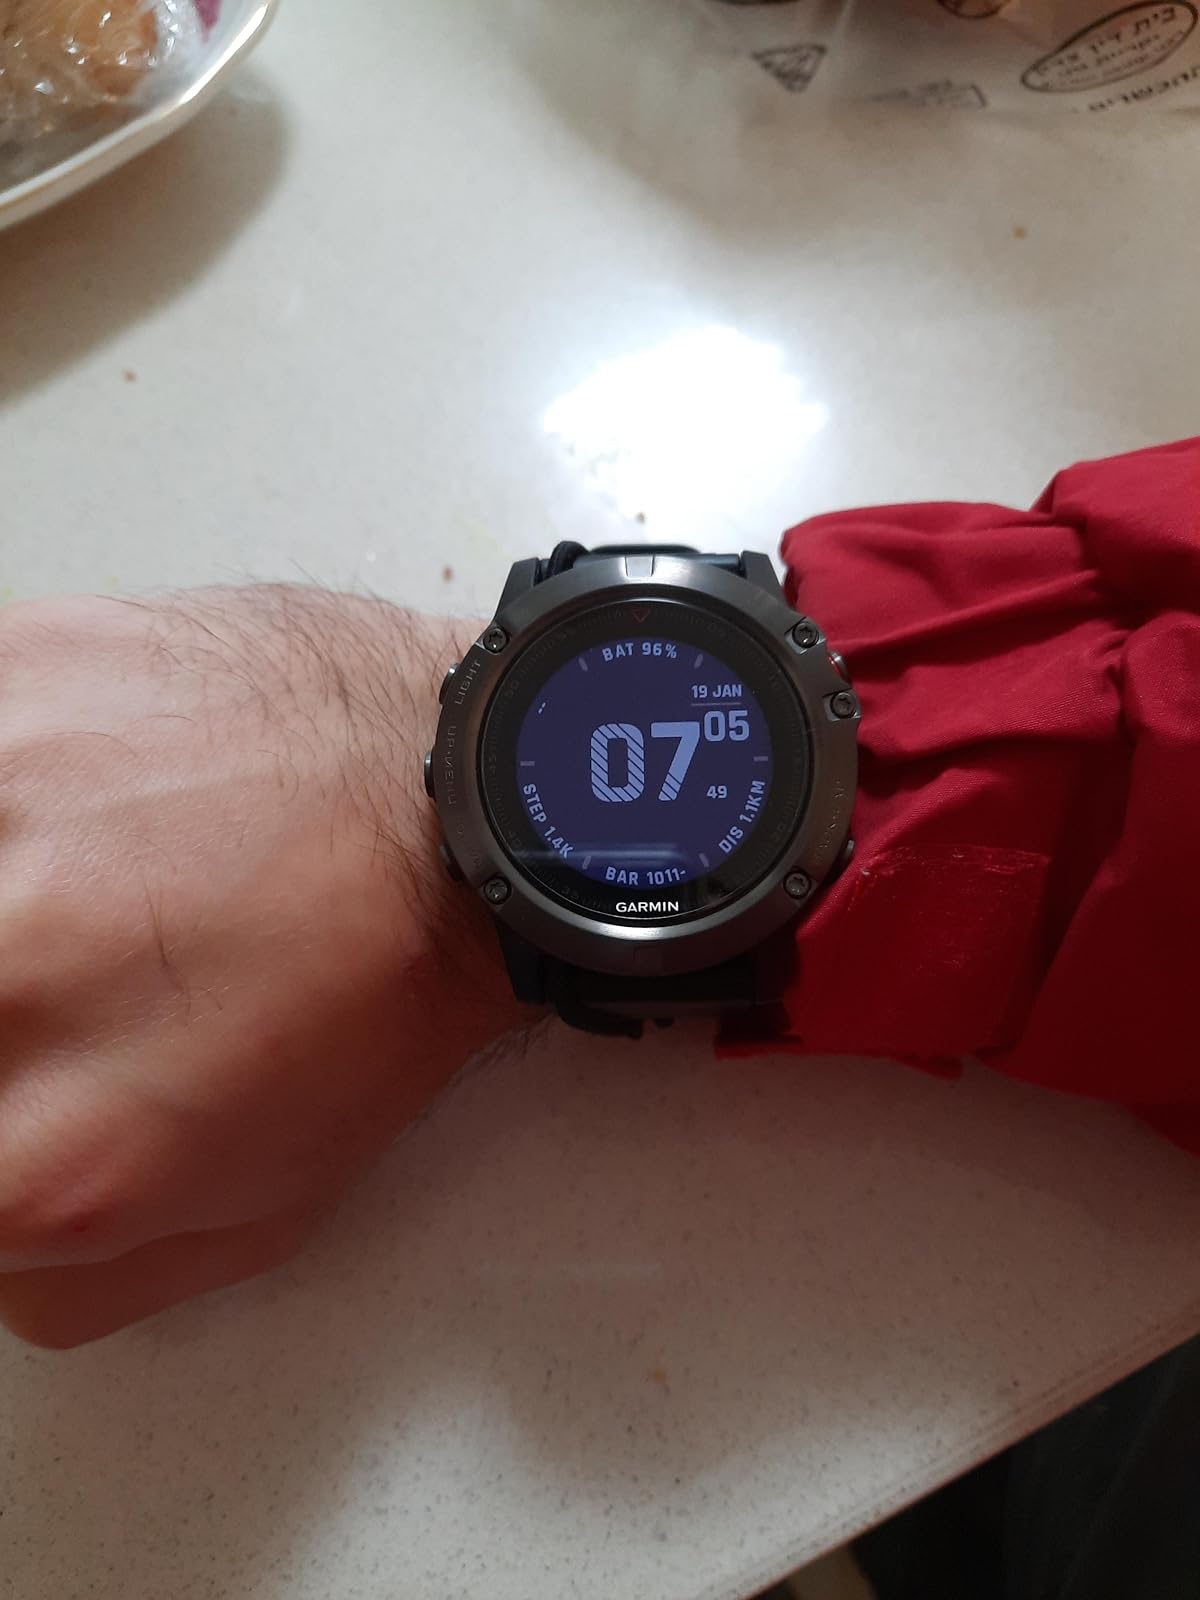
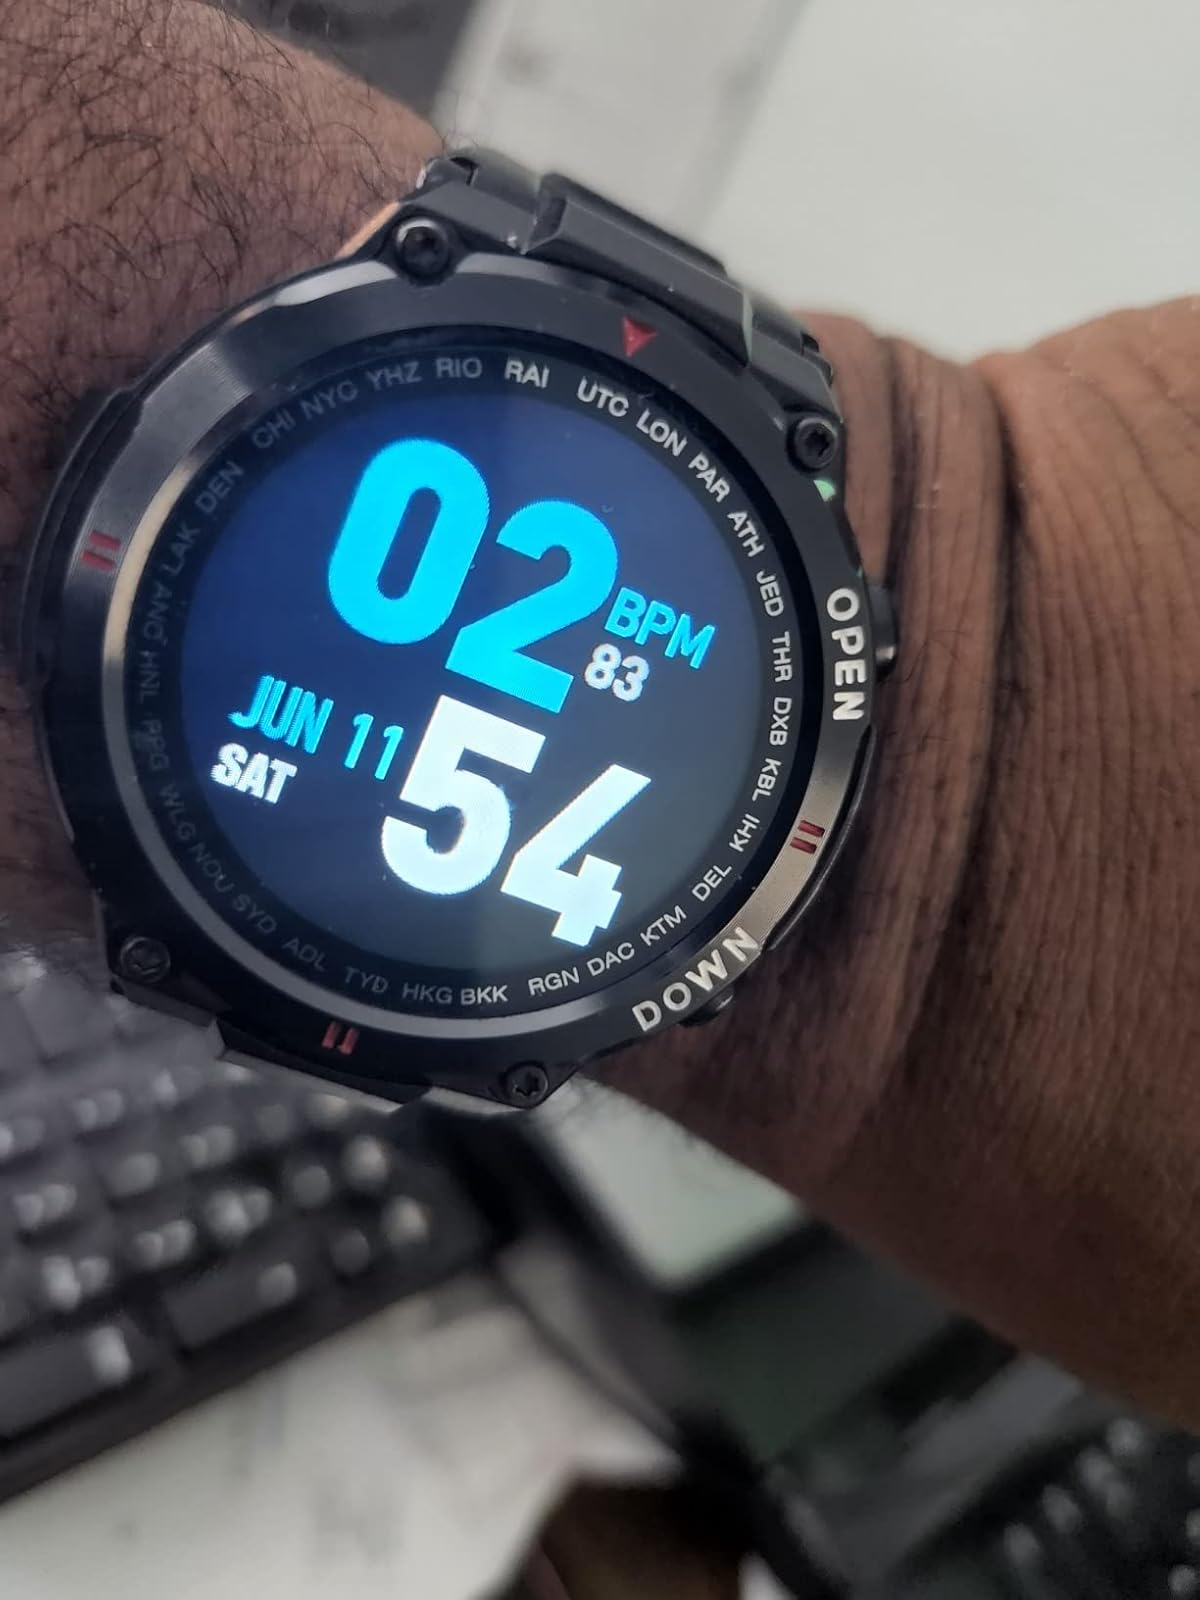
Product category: smartwatch
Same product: no